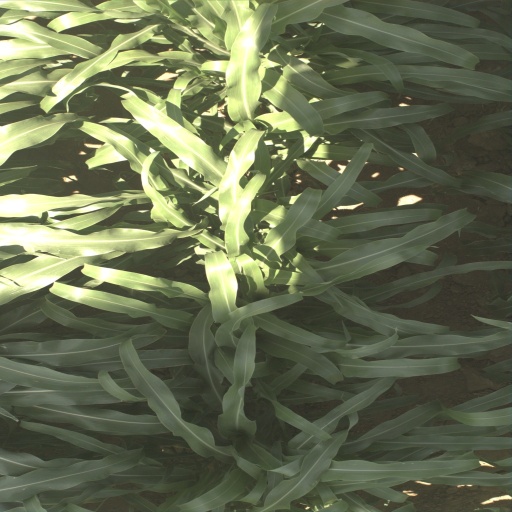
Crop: sorghum